The Chicks

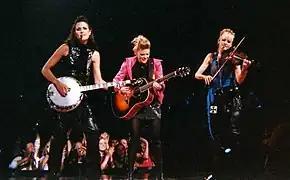
The Dixie Chicks performing at Madison Square Garden on June 20, 2003, during the Top of the World Tour

In 2005, Hurricane Katrina and Hurricane Rita battered the Gulf Coast, with the Dixie Chicks' home state of Texas directly in the wake of the disaster. In September, the Dixie Chicks debuted their song "I Hope" in the telethon . It was released as a download with proceeds to benefit hurricane relief through Habitat For Humanity and the American Federation of Musicians Gulf Coast Relief Fund.